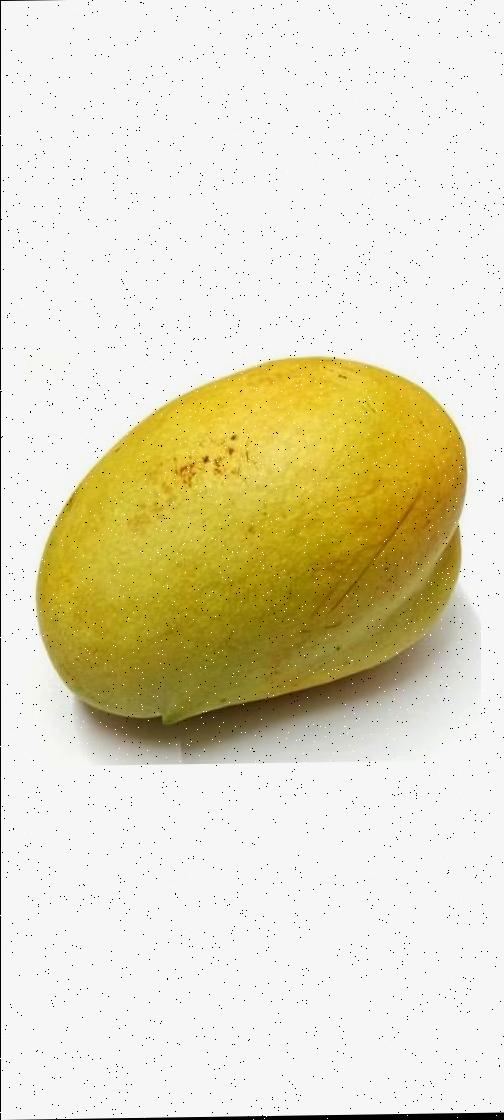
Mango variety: Bari-11